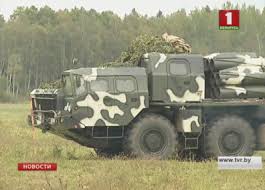
Label: Self Propelled Artillery